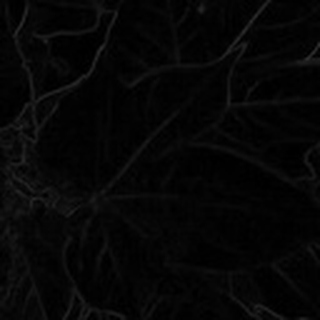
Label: healthy_cotton